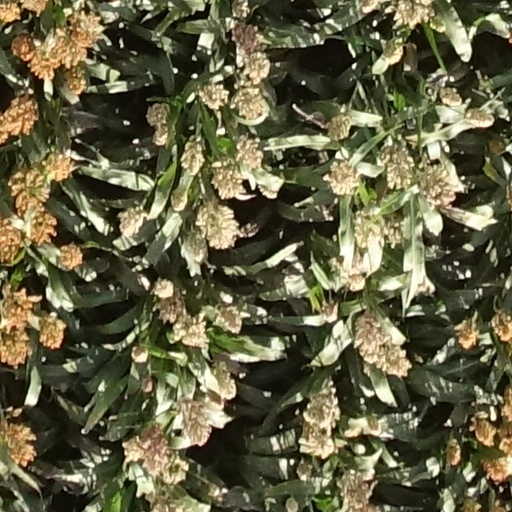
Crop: sorghum